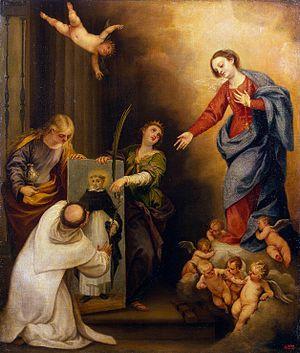
Saint Dominique à Soriano est un portrait de saint Dominique qui a appartenu à partir de 1530 au couvent dominicain de Soriano Calabro dans le sud de l'Italie. On croyait qu'il était d'origine miraculeuse et qu'il inspirait des miracles. Il a fait l'objet d'une fête catholique romaine célébrée le 15 septembre de 1644 à 1913. Son origine miraculeuse a fait l'objet de plusieurs peintures du XVIIᵉ siècle. Plusieurs églises portent son nom. Le tableau original est perdu.
Pedro Atanasio Bocanegra, né à Grenade le 12 mai 1638 et mort dans la même ville le 17 janvier 1689, est un peintre espagnol.